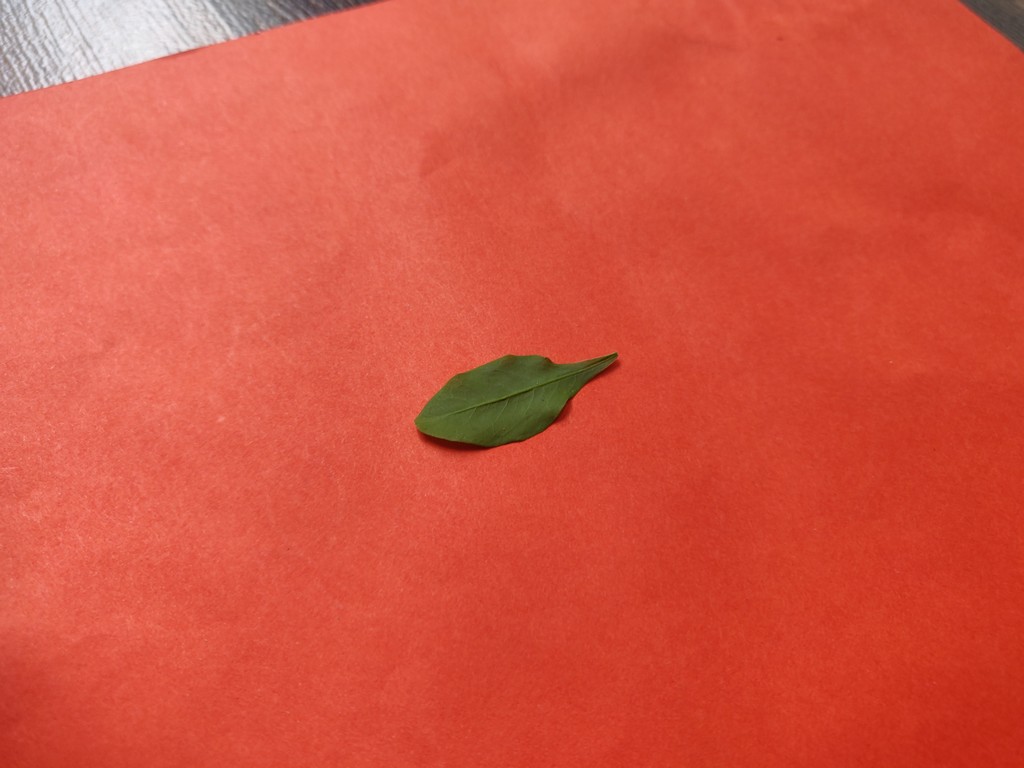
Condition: Healthy
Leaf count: single
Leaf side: front